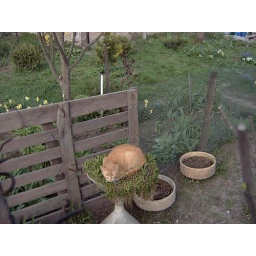
Cat in flower bed